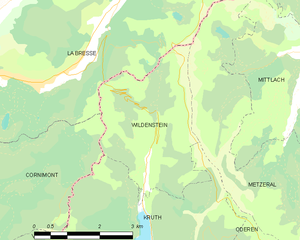
Carte des communes françaises